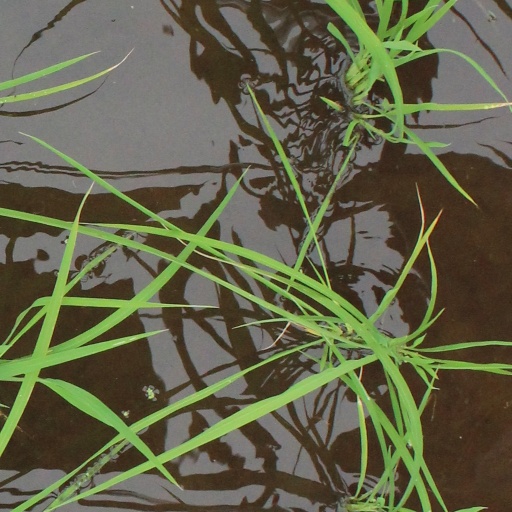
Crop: rice